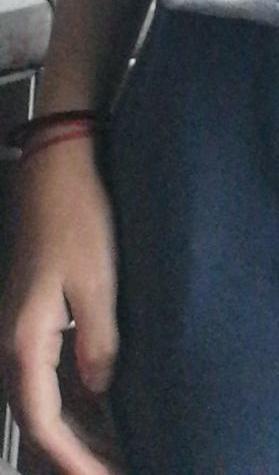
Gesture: no_gesture